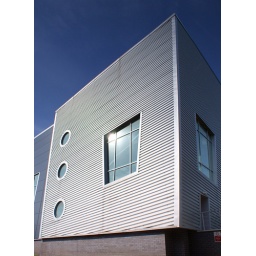
Interesting building on carbrook street sheffield,with portholes and out of square window frames,looks like it was built by drunks.